Japanese honorifics

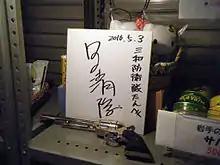
Tan

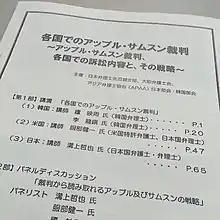
Shi

Although traditionally, honorifics are not applied to oneself, some people adopt the childlike affectation of referring to themselves in the third person using "-chan" (childlike because it suggests that one has not learned to distinguish between names used for oneself and names used by others). For example, a young girl named "Kanako" might call herself "Kanako-chan" rather than the first-person pronoun.